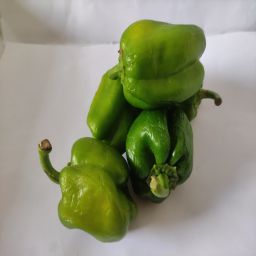
Crop: Bell Pepper
Quality: Unripe